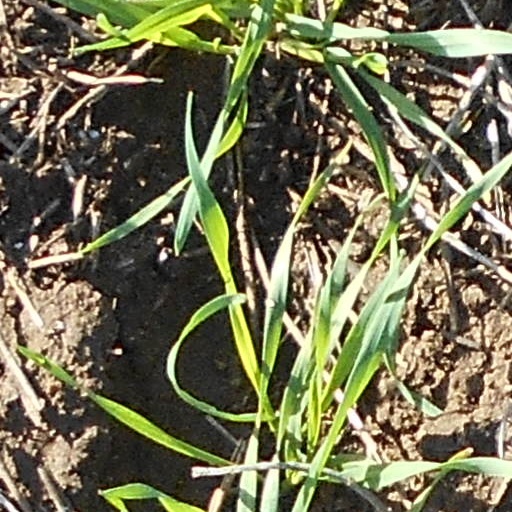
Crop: wheat